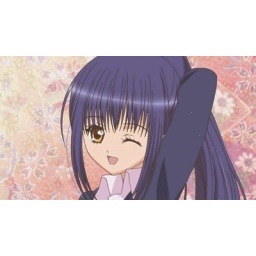
nagi is more than just a good trap,h can go from boy to girl in 5 scnd